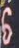
Number: 6